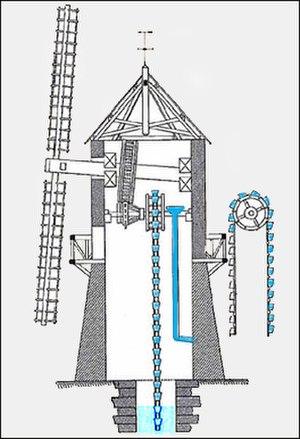
La plomberie est un métier très ancien, dont l'origine remonte à la construction des pyramides en Égypte antique ; attesté par des tuyaux en cuivre vieux de 4 500 ans, c'est un métier qui n'a cessé de s'améliorer et de se développer au cours des siècles et des générations de plombiers qui l'on servi.